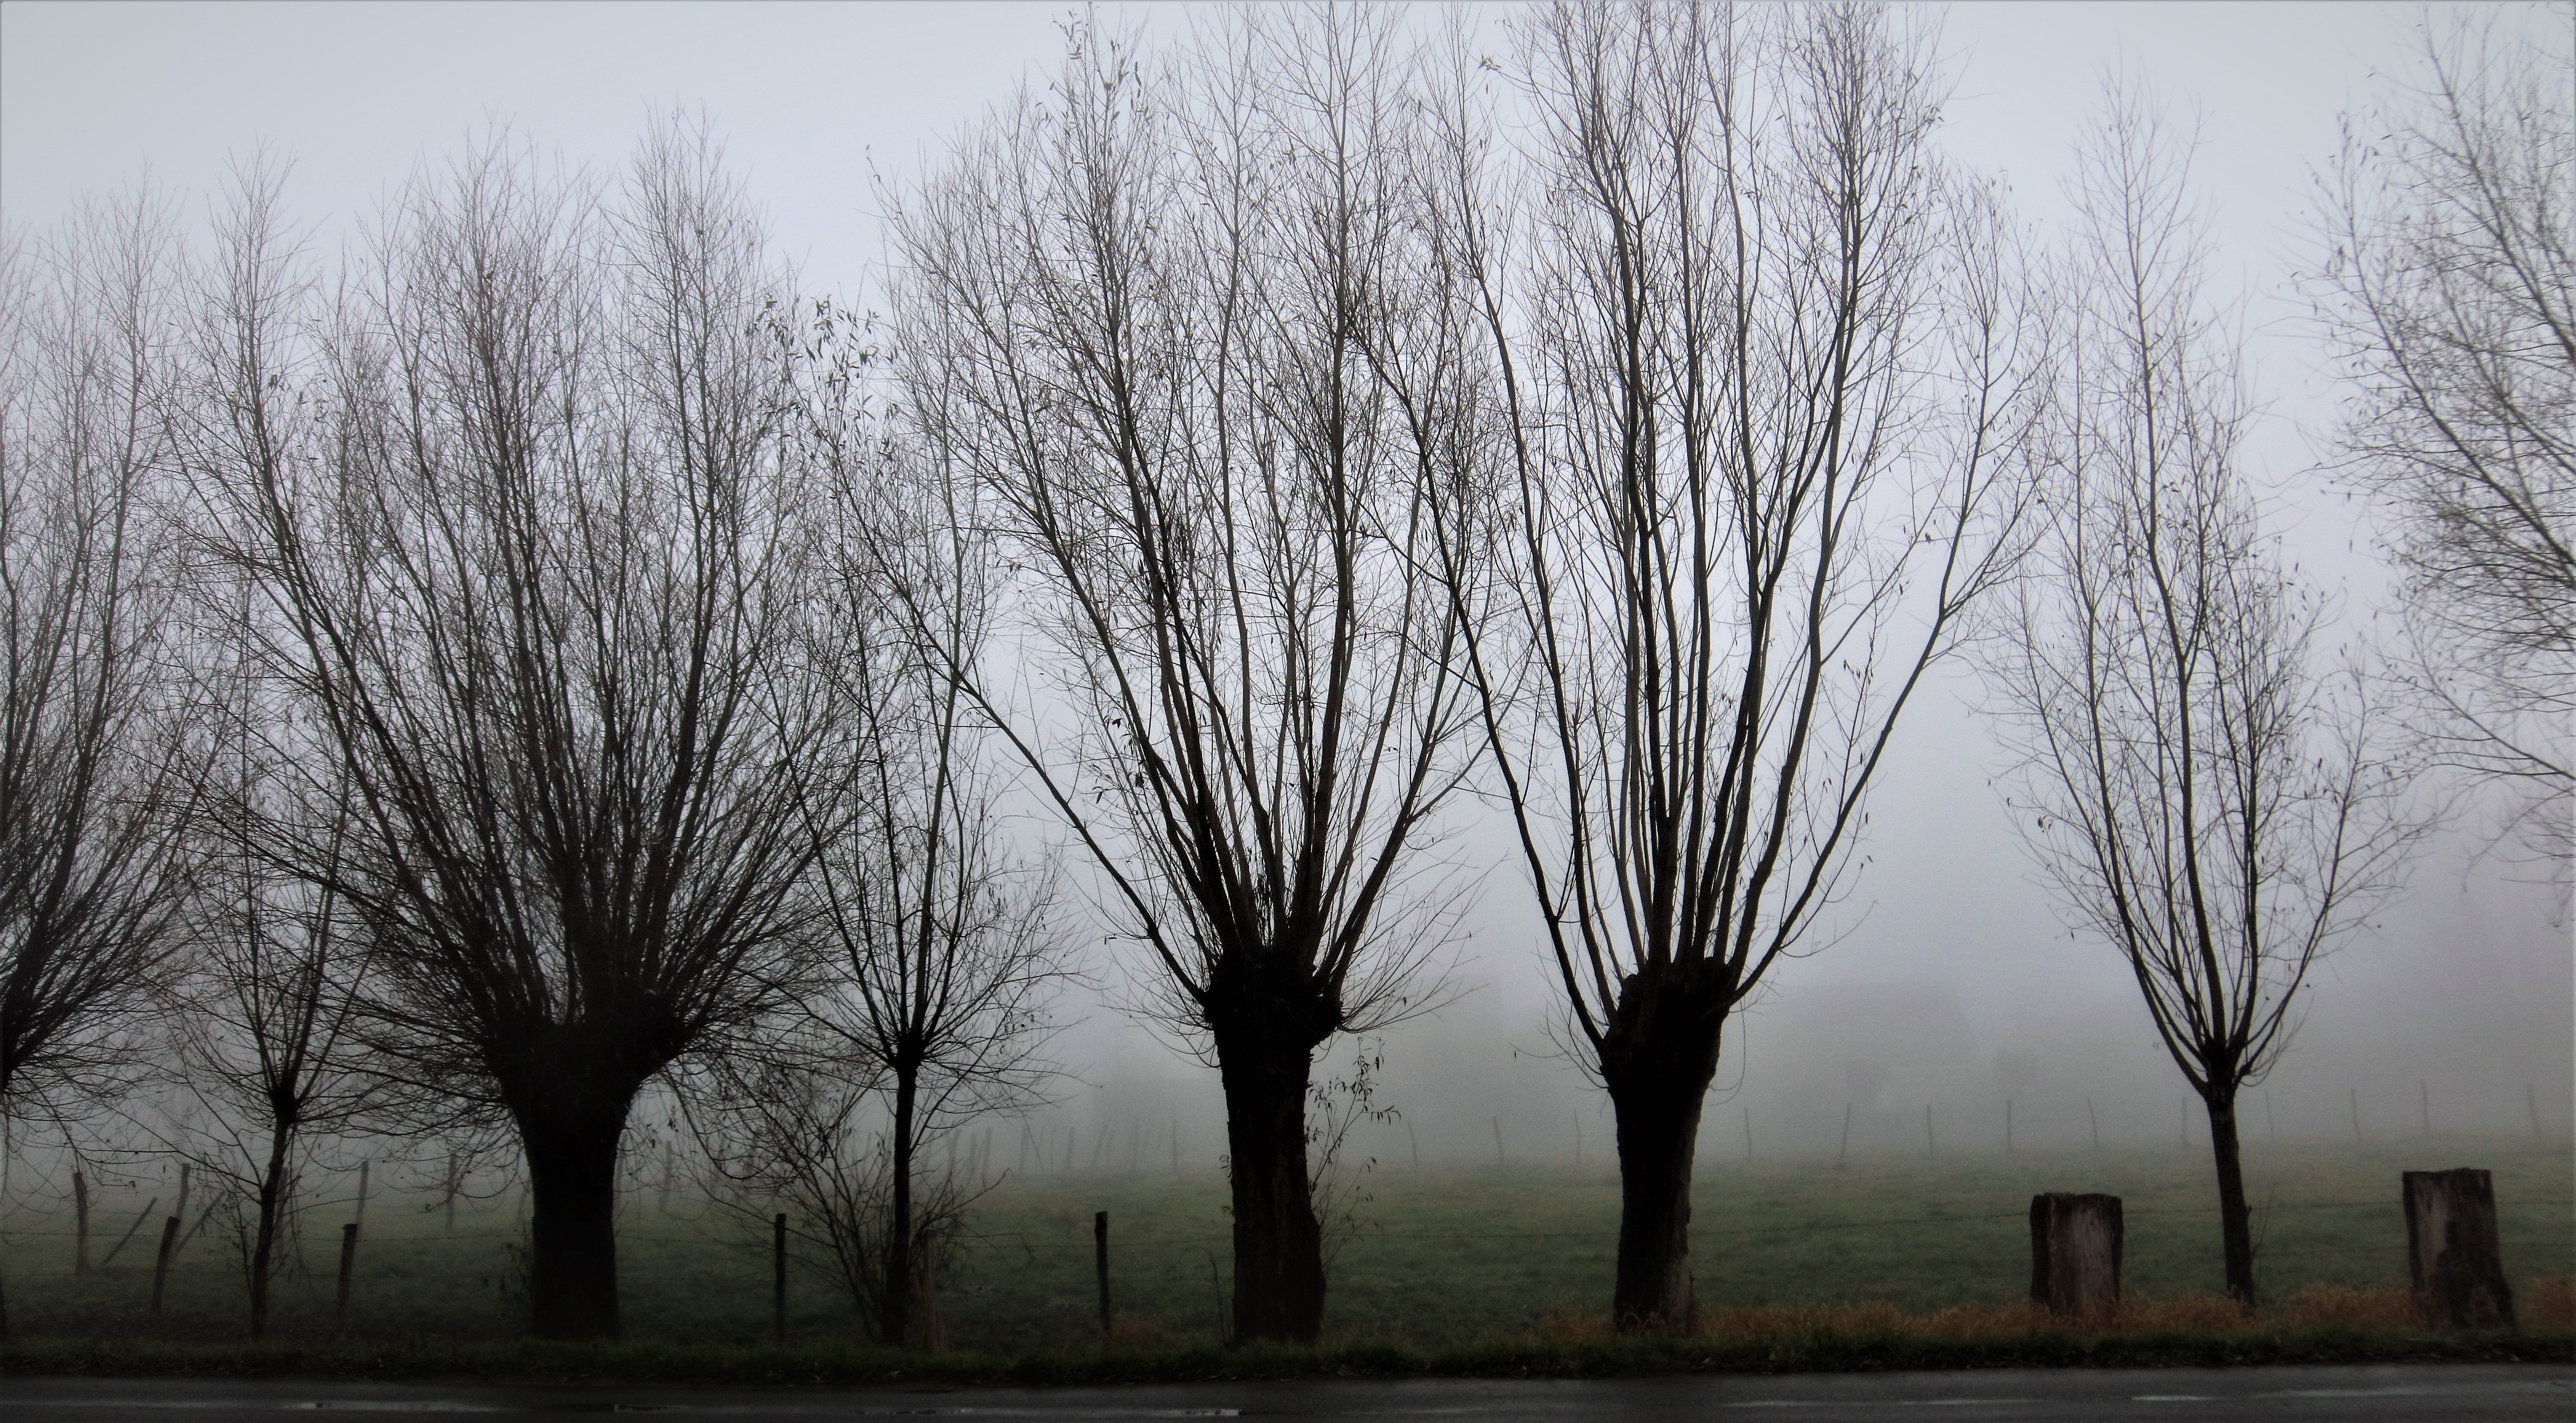
tree, nature, forest, grass, branch, snow, winter, plant, fog, mist, morning, frost, foggy, weather, season, freezing, atmospheric phenomenon, woody plant